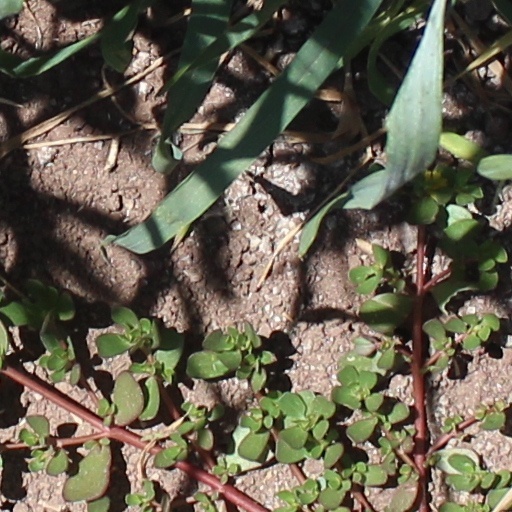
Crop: wheat